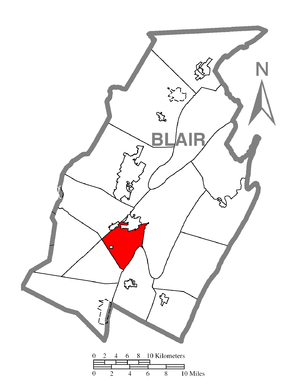
Blair Township est un township, situé dans le comté de Blair, en Pennsylvanie, aux États-Unis. En 2010, il comptait une population de 4 494 habitants.